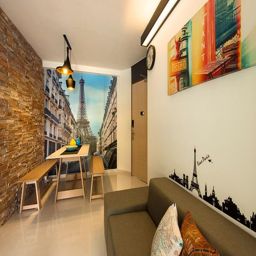
ways to spice up your dining room with a bench